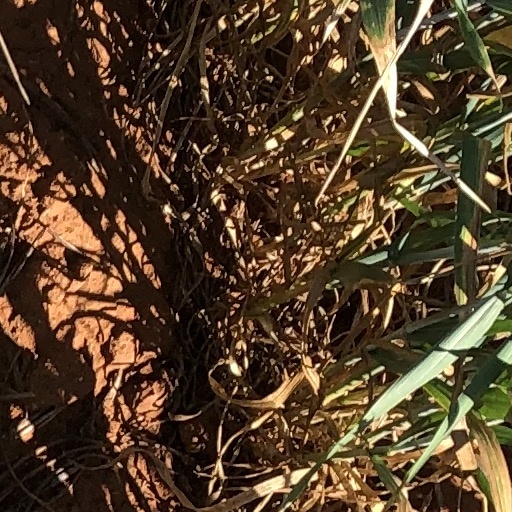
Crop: wheat